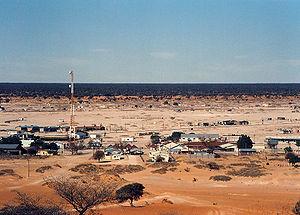
Tsabong est une ville du sud du Botswana située dans le désert du Kalahari. C'est la capitale du District de Kgalagadi.